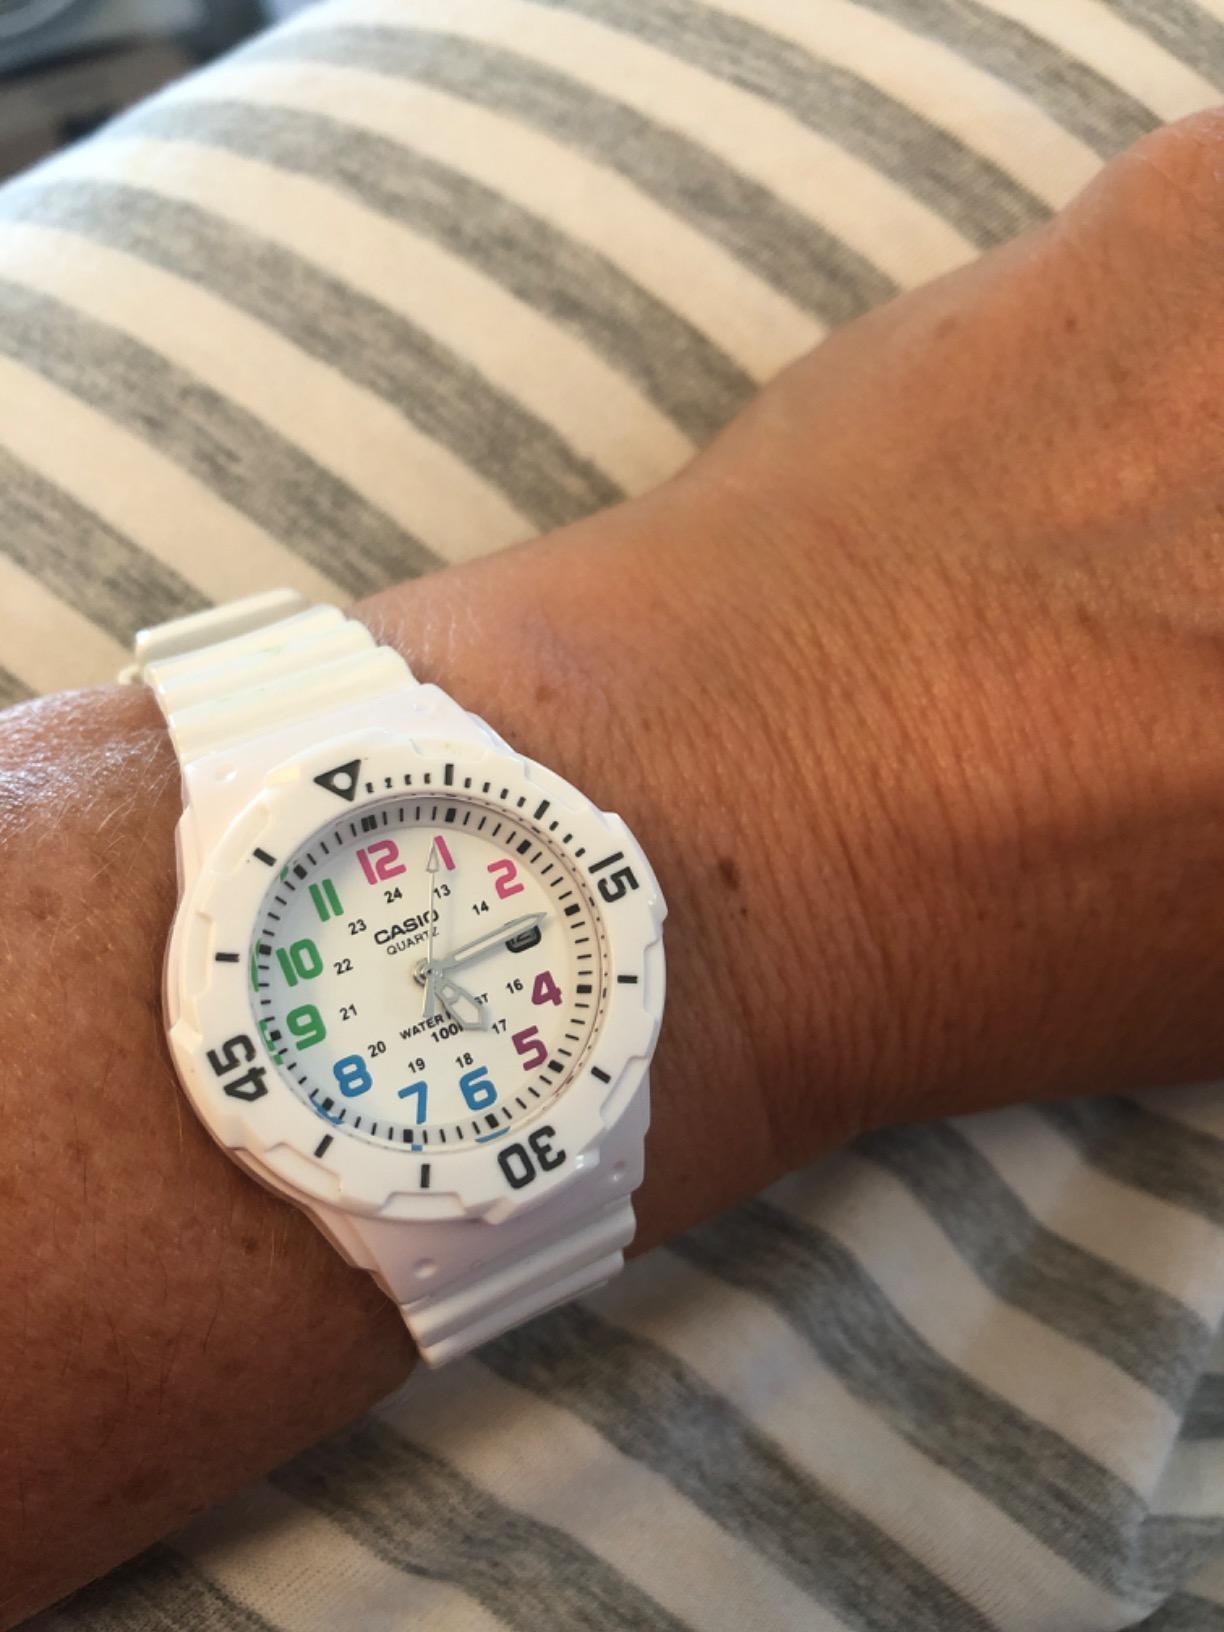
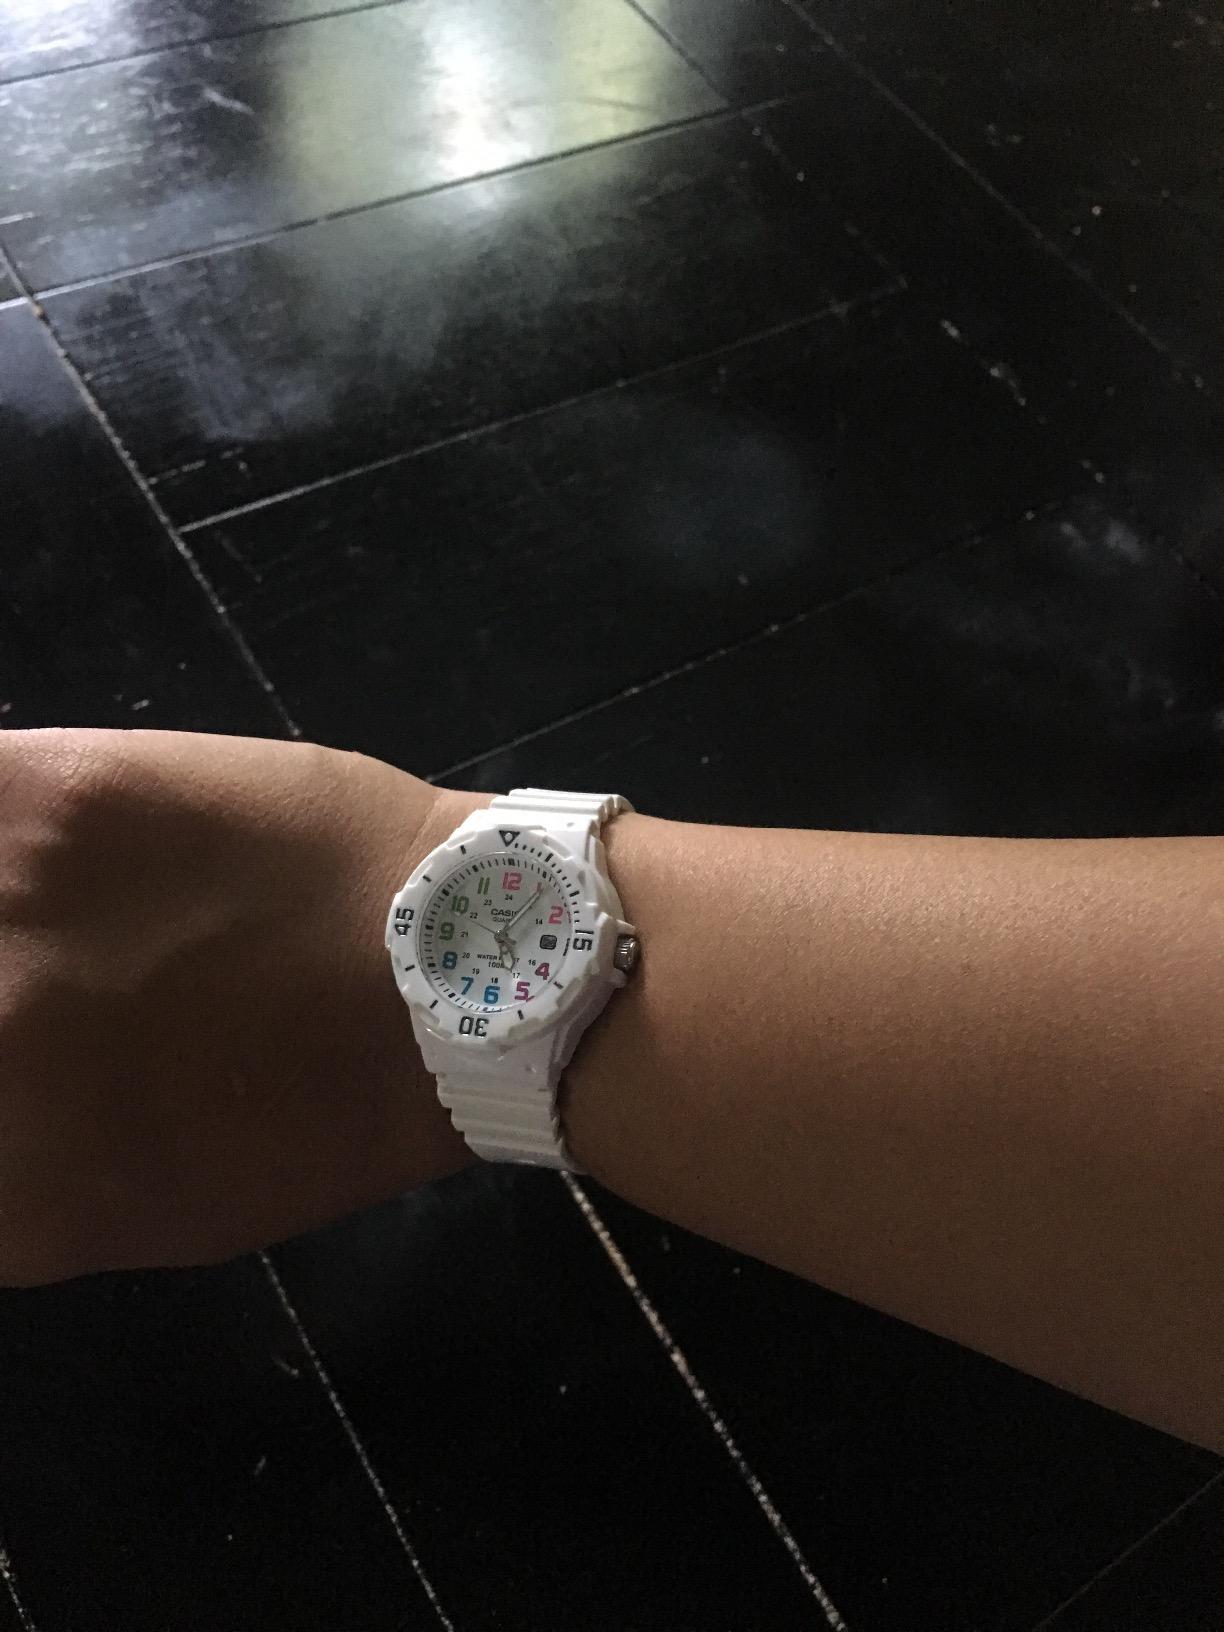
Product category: accessories_watch
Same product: yes